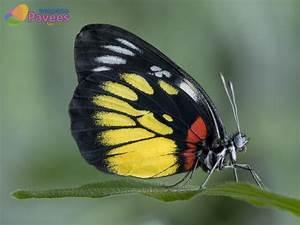
butterfly